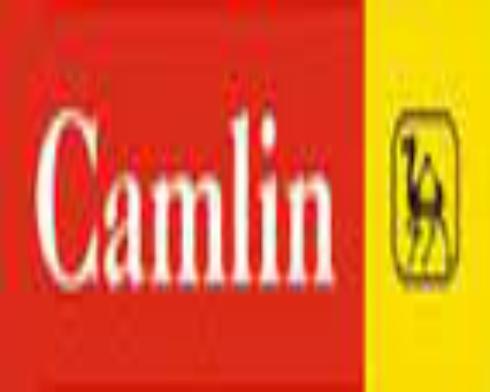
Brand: camlin
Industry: Medical